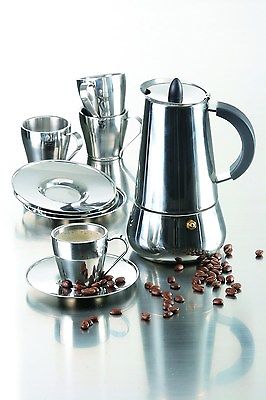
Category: coffee maker